St. Mark's Anglican Church (Port Hope, Ontario)

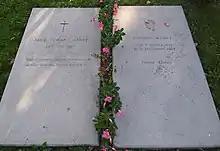
The graves of Alice and Vincent Massey

The cemetery in St. Mark's churchyard was consecrated by Charles Stewart, Bishop of Quebec, 1830. The first recorded burial took place in 1822. Notable internments include Vincent Massey, 18th and first Canadian-born Governor General of Canada, and his wife Alice Massey, radio broadcaster Alan Maitland, and writer Farley Mowat.